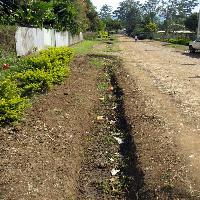
Weather: cloudy or overcast